Govanhill

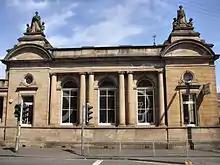
Calder Street frontage of Govanhill Library

Govanhill is home to a thriving creative arts community, including Dance Factory Dance Studios in Calder Street and a variety of arts activities taking place in Govanhill Baths. The Chalet in Dixon Avenue and Southside Studios in Westmoreland Street are both home to successful visual artists and other creatives. Since 2009, the area has had its own arts festival - Streetland, which usually takes place in early summer in streets and venues across the area. Govanhill Housing Association also organises an annual Fun Day for local residents.